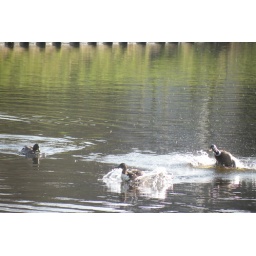
it's making love season for ducks and the male ducks are fighting with each other over the female duck